Puputan

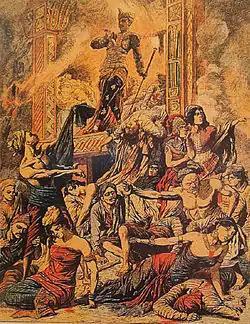
The Raja of Buleleng killing himself with 400 followers, in an 1849 "puputan" against the Dutch. "Le Petit Journal", 1849.

The Dutch intervention in Bali in 1849 was a major military intervention in Northern and Southern Bali, following two failed attempts; the 1846 intervention and the 1848 intervention. The Dutch used as a pretext Balinese salvage claims over shipwrecks, which were customary to the Balinese, but unacceptable under international law.